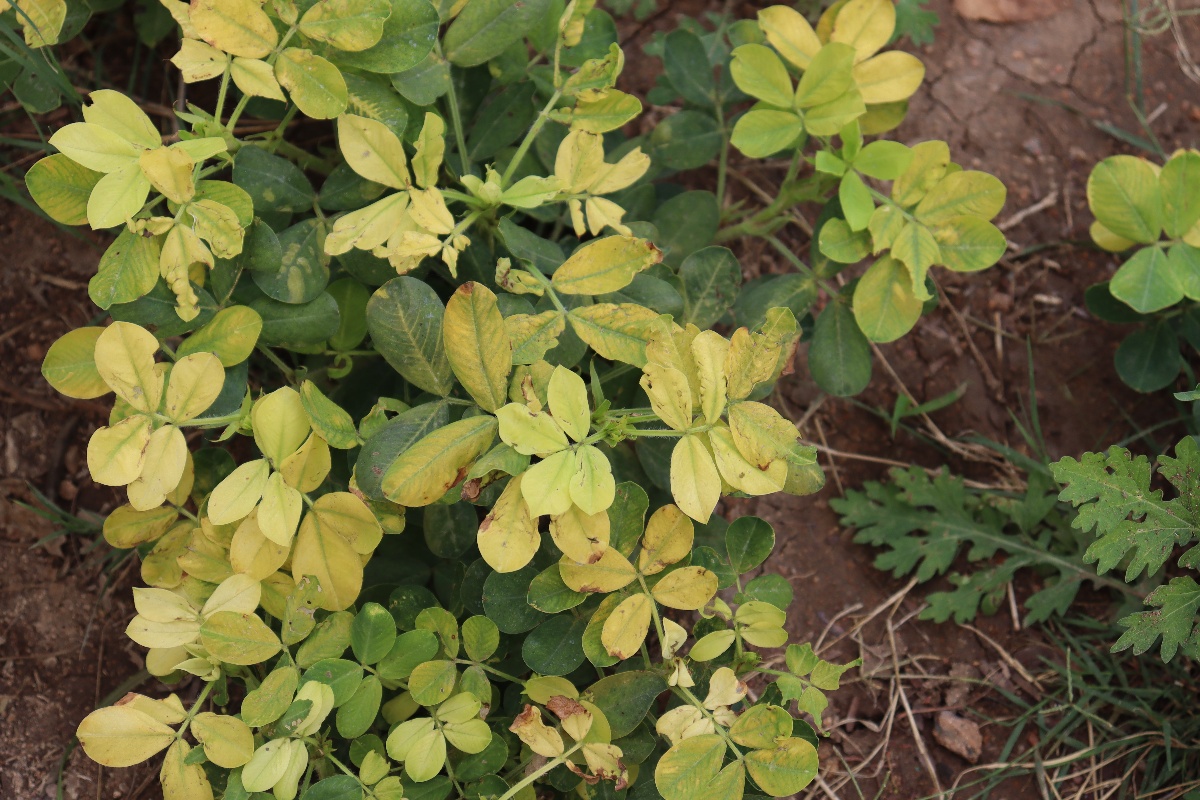
Label: nutrition deficiency